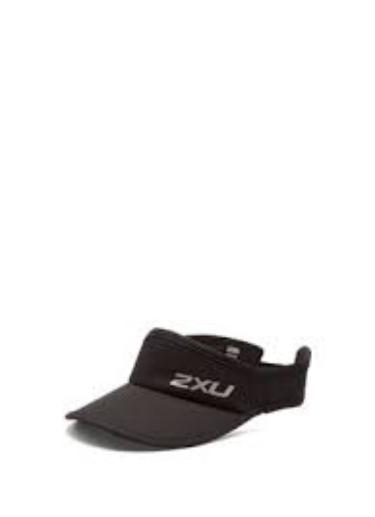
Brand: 2XU
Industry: Sports